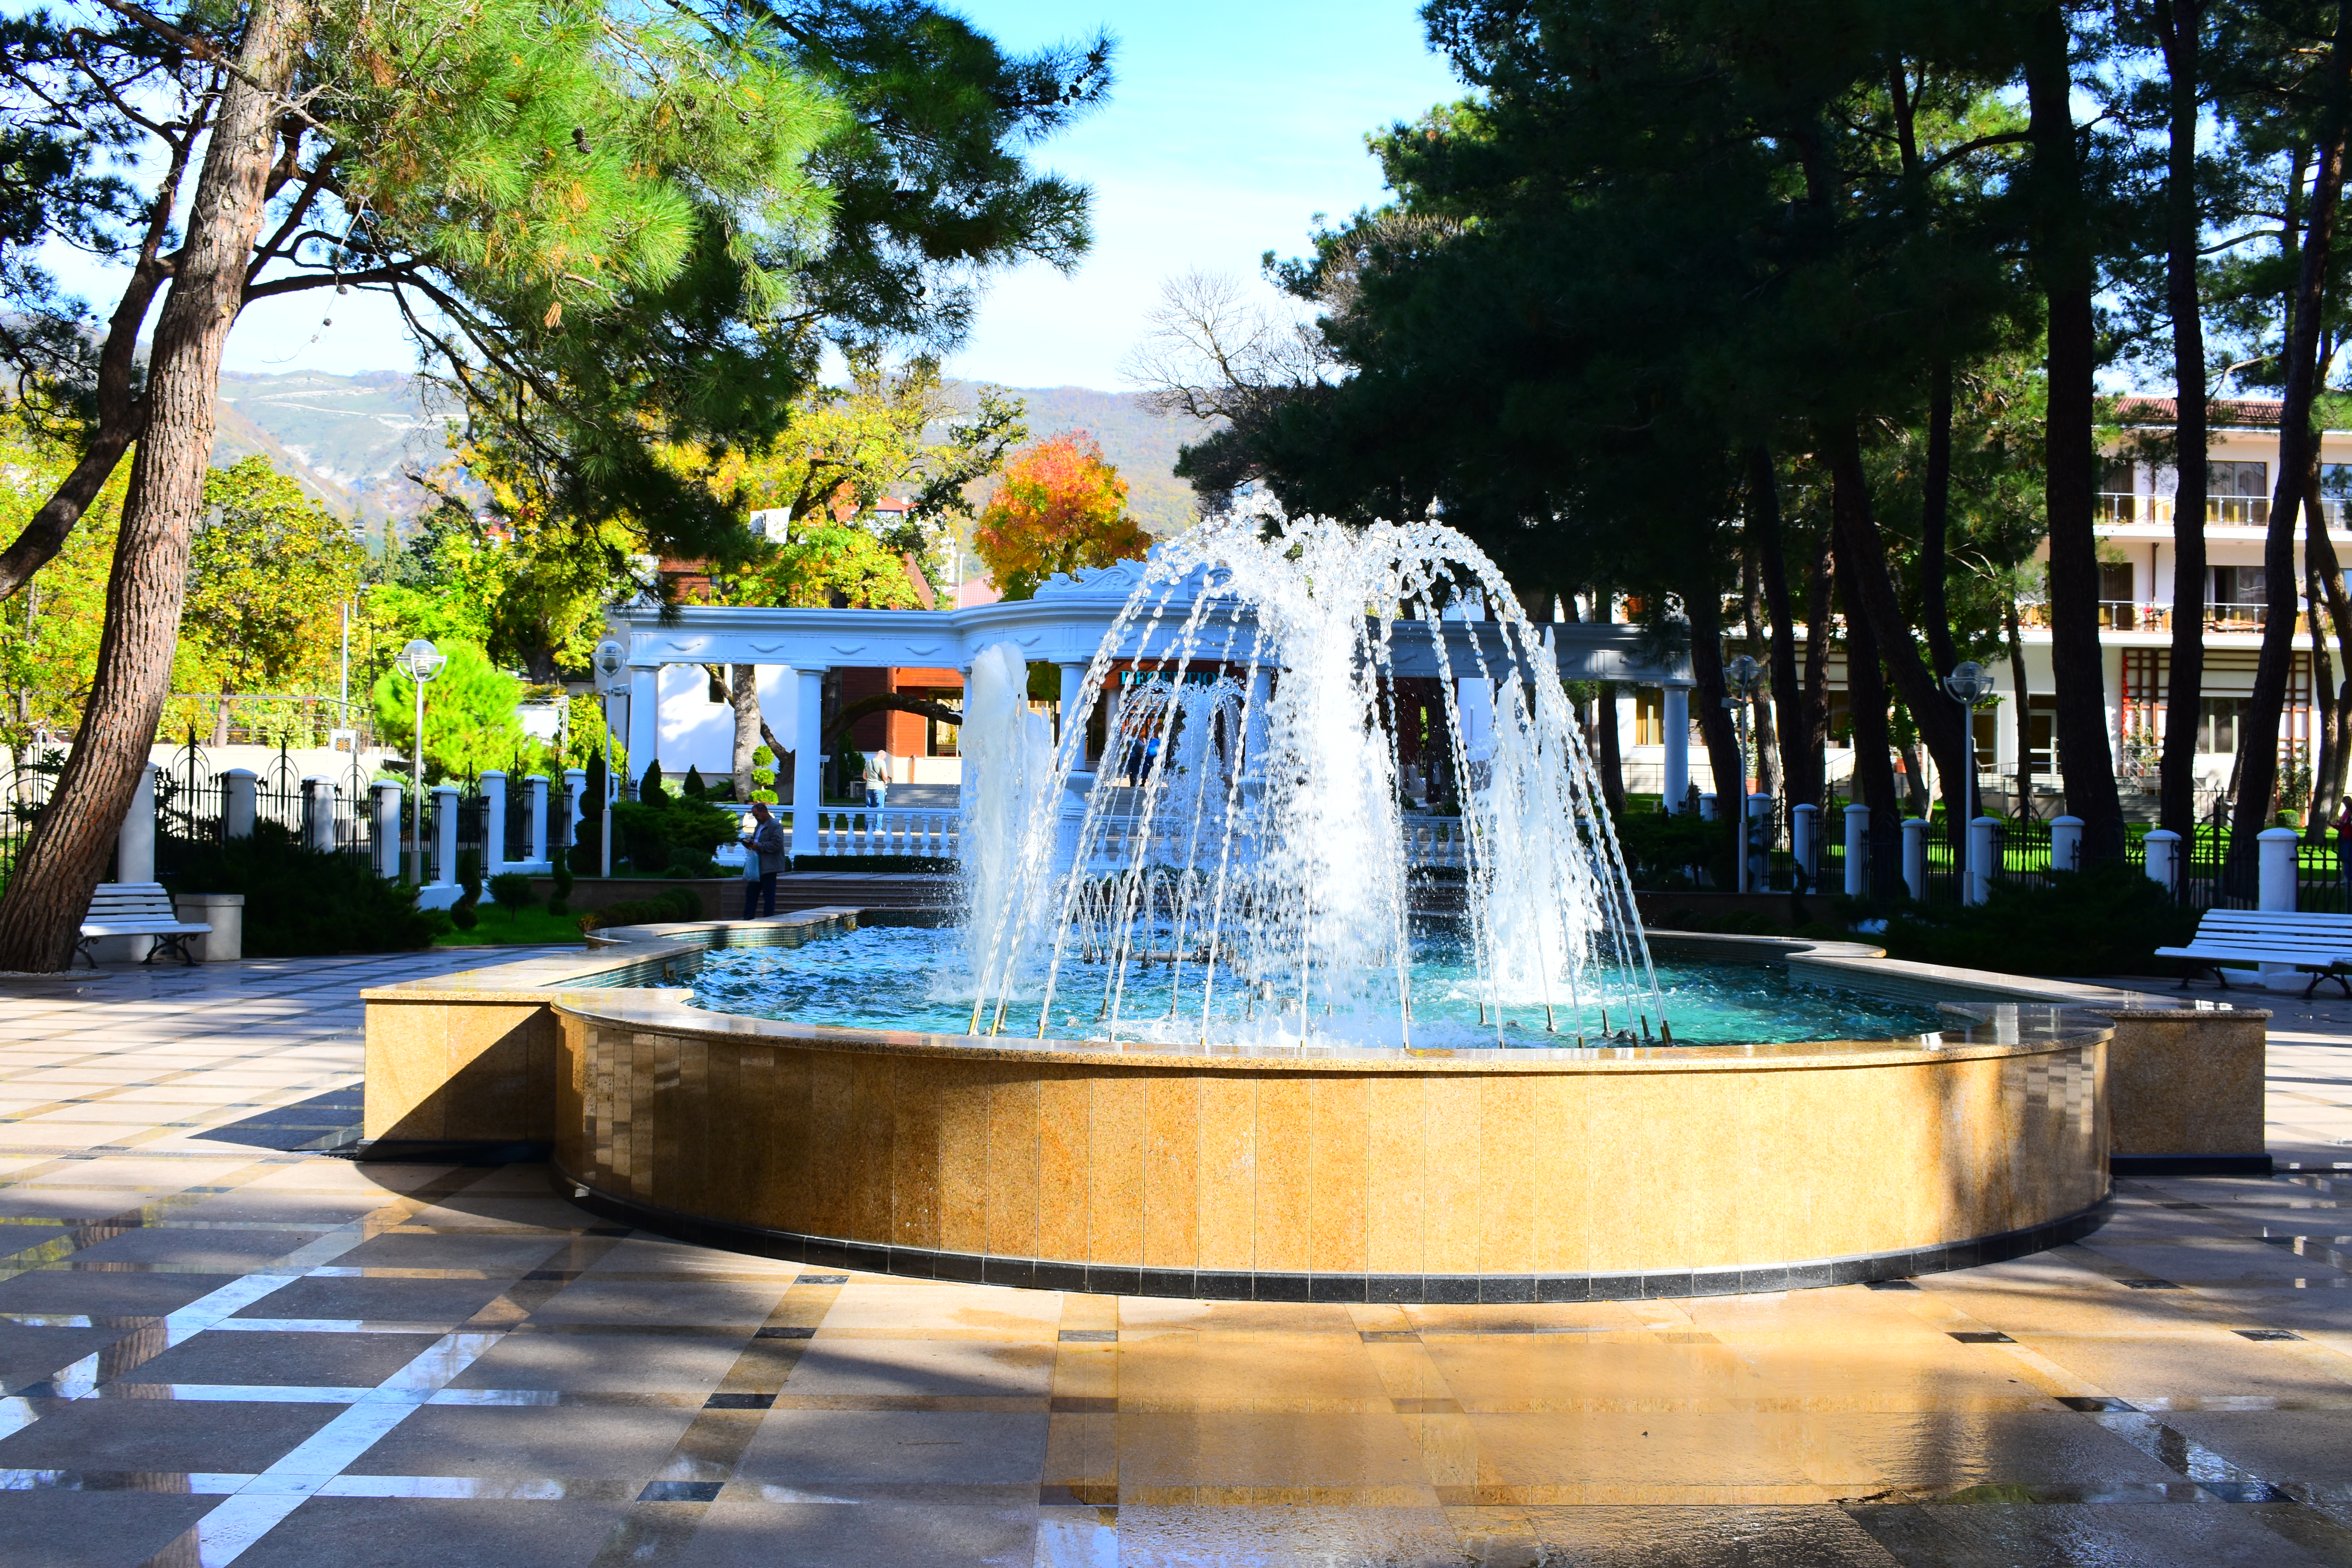
natural, water, plant, world, sky, fountain, tree, font, leisure, city, landmark, Tints and shades, recreation, water feature, human settlement, landscape, grass, urban design, road, street, fun, garden, landscaping, town square, night, mixed use, tourism, reflection, evening, tourist attraction, plaza, park, road surface, pond, vacation